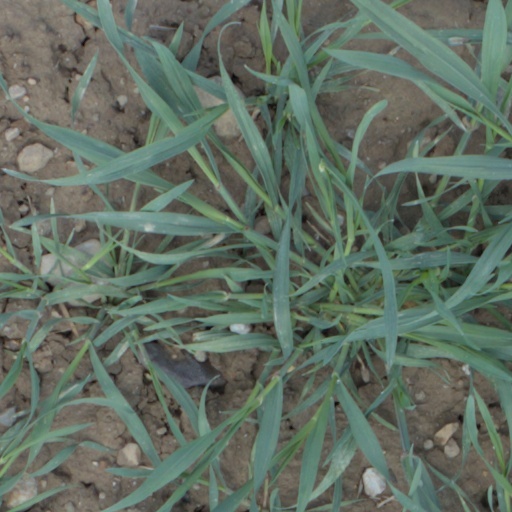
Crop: wheat